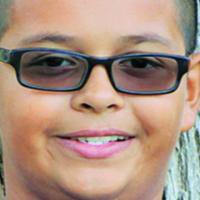
Age group: age 11-20